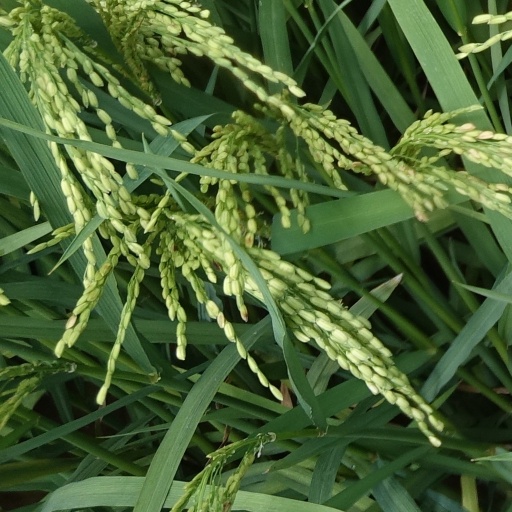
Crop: rice